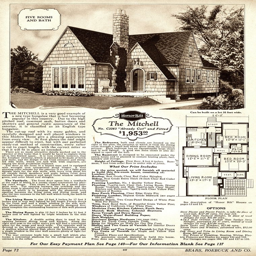
person was a hugely popular home for retail .